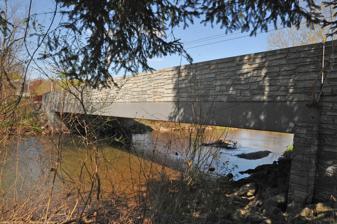
Building: Brunnerville Road Bridge over Hammer Creek
Country: United States of America
Year built: 1908
United States historic place Hammer Creek Bridge U.S. National Register of Historic Places Bridge in 2015 Location in Pennsylvania Show map of Pennsylvania Location in United States Show map of the United States Location Legislative Route 36011 over Hammer Creek, Elizabeth Township and Warwick Township, Pennsylvania Coordinates 40°11′48″N 76°16′45″W / 40.19667°N 76.27917°W / 40.19667; -76.27917 Area less than one acre Built 1904 Built by Ferro Concrete Co. MPS Highway Bridges Owned by the Commonwealth of Pennsylvania, Department of Transportation TR NRHP reference No. 88000872 Added to NRHP June 22, 1988 Hammer Creek Bridge , also known as Brunnerville Road Bridge over Hammer Creek, is a historic concrete arch bridge located at Elizabeth Township and Warwick Township in Lancaster County, Pennsylvania . It was built in 1908, and is a 75-foot-long (23 m) single arch bridge.  The roadway crosses Hammer Creek . It was listed on the National Register of Historic Places in 1988. References